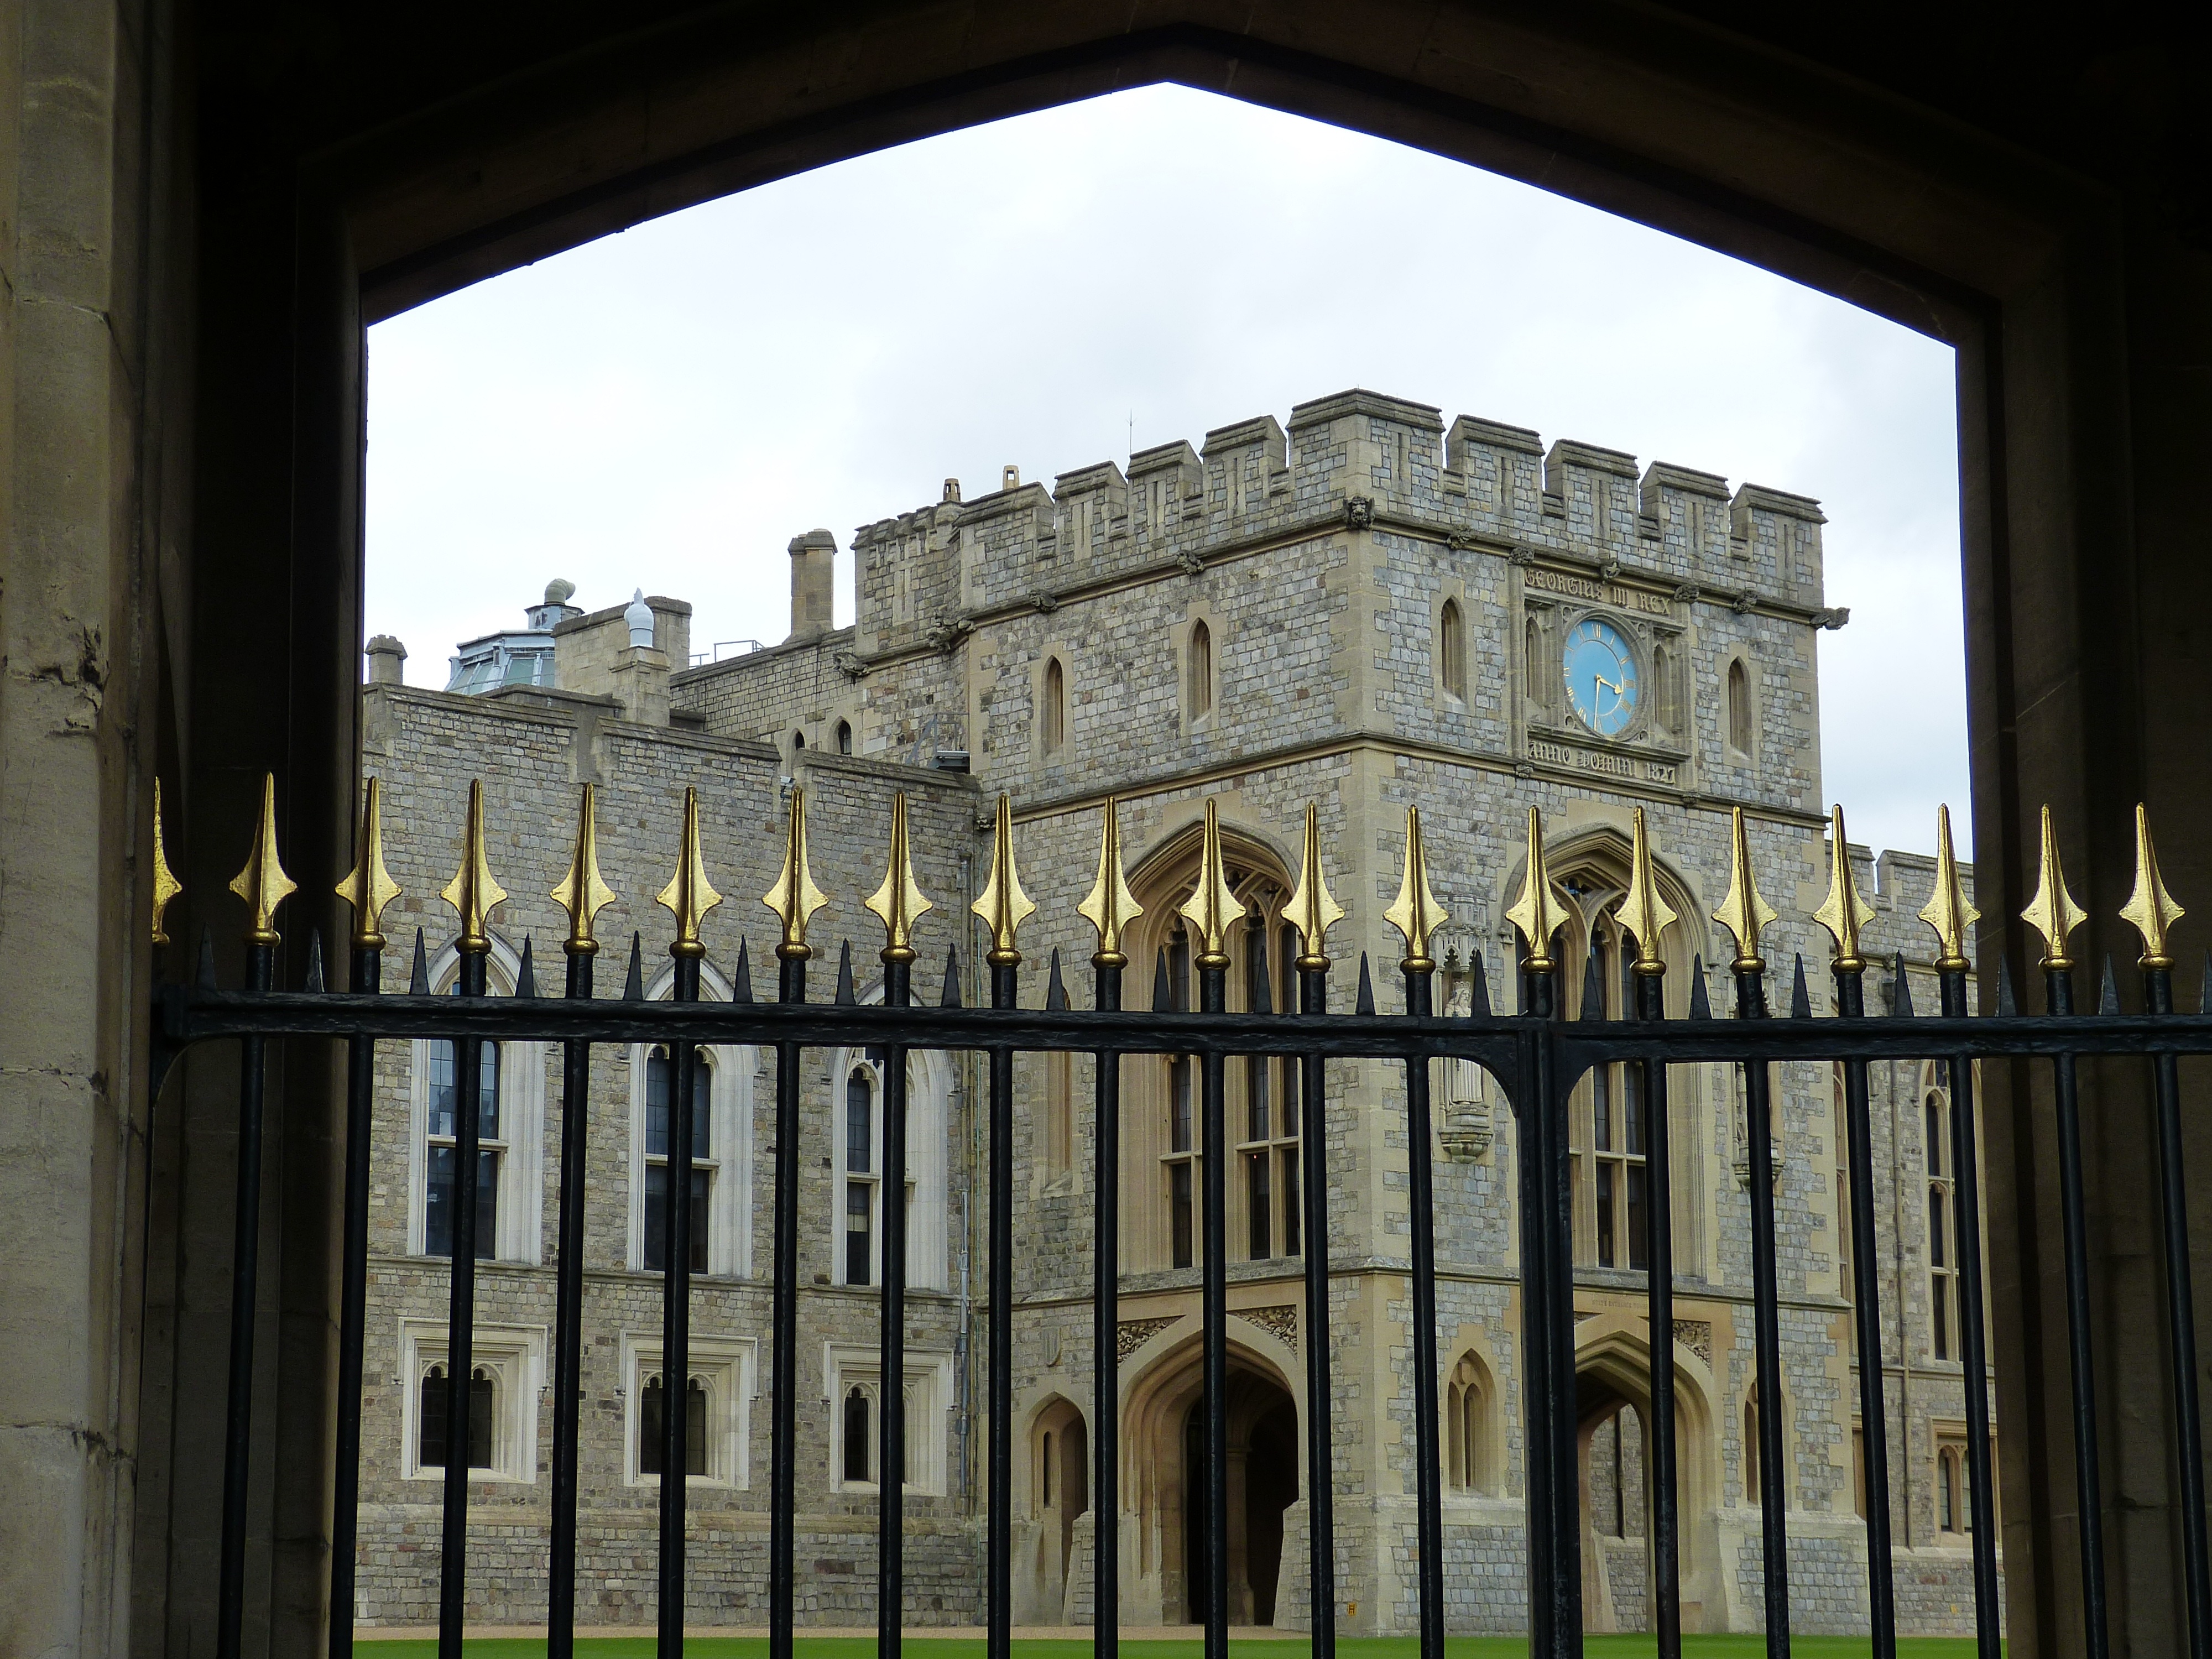
fence, architecture, window, building, palace, arch, golden, tower, castle, landmark, facade, england, london, fortress, estate, middle ages, windsor, united kingdom, windsor castle, ancient history